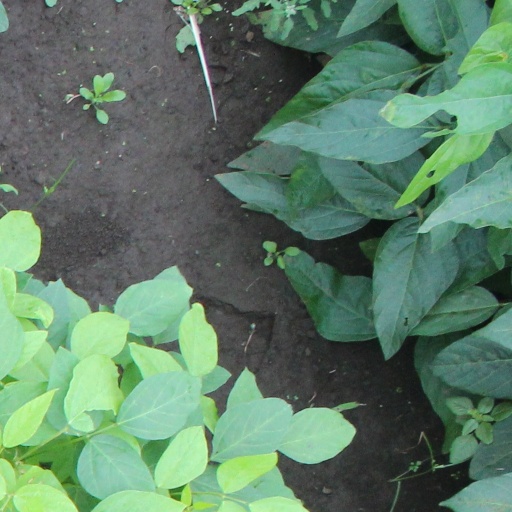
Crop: soybean